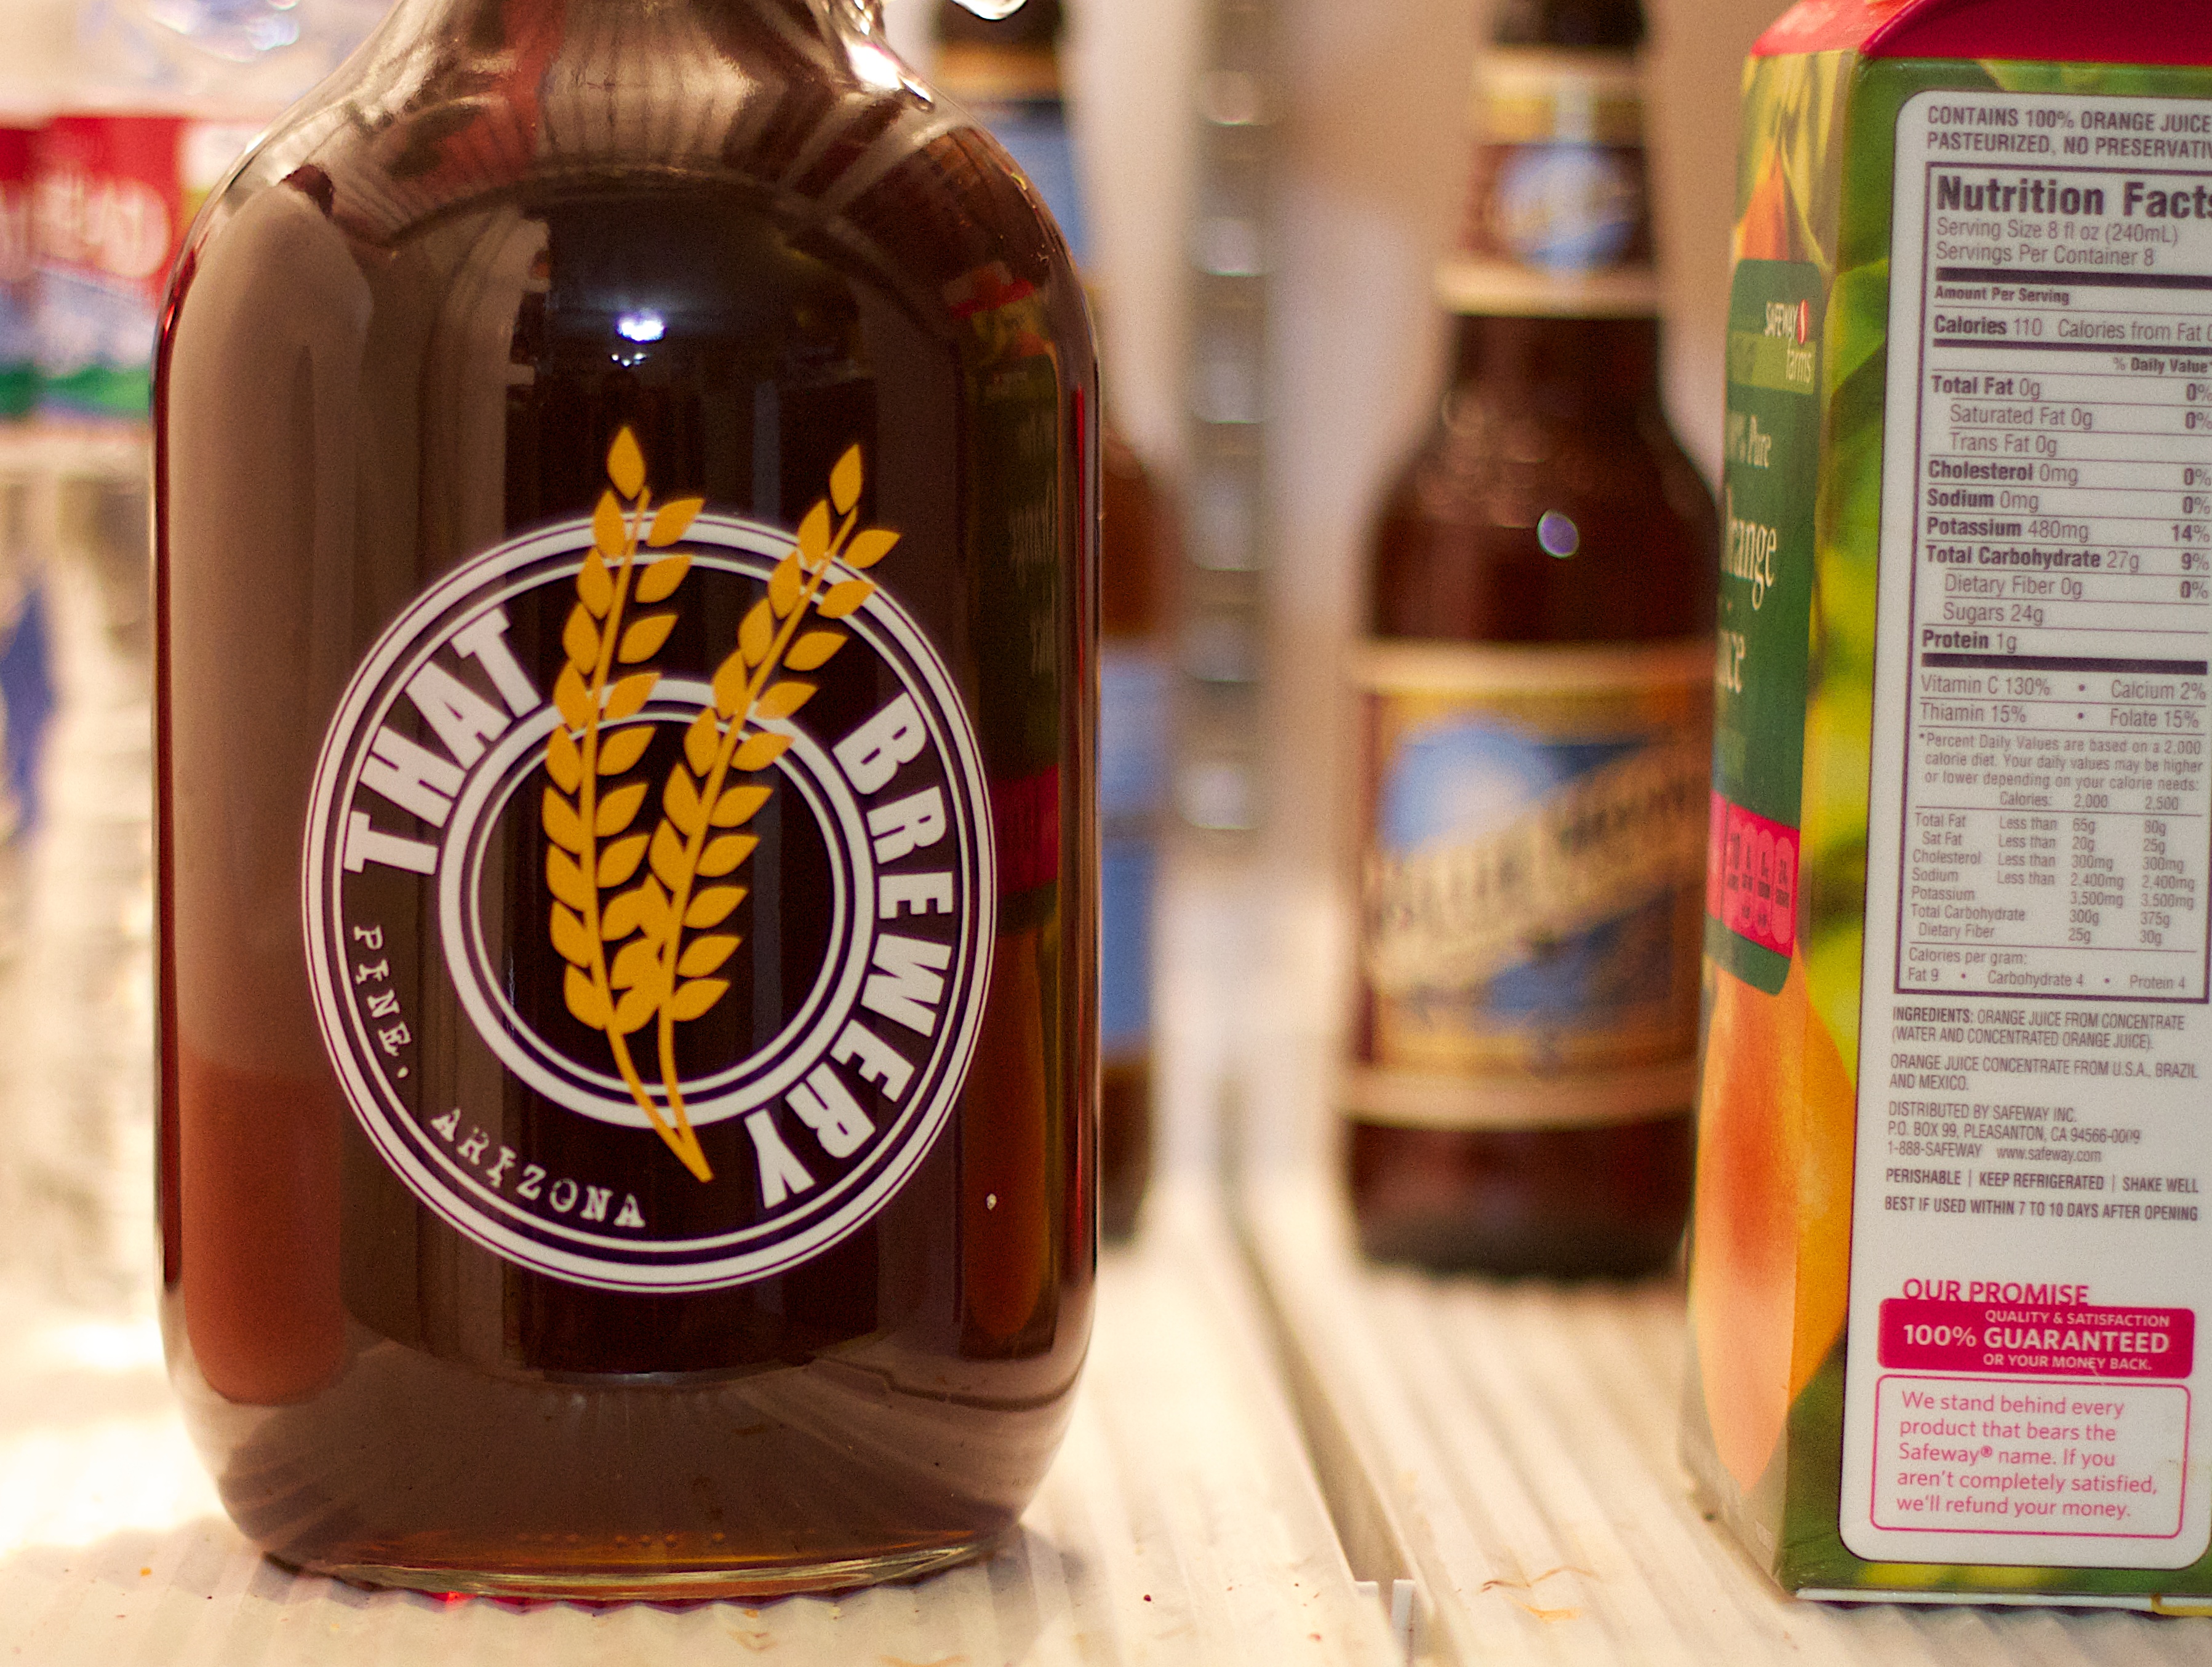
drink, bottle, beer, alcohol, lager, beer bottle, whisky, liqueur, ale, alcoholic beverage, sense, distilled beverage